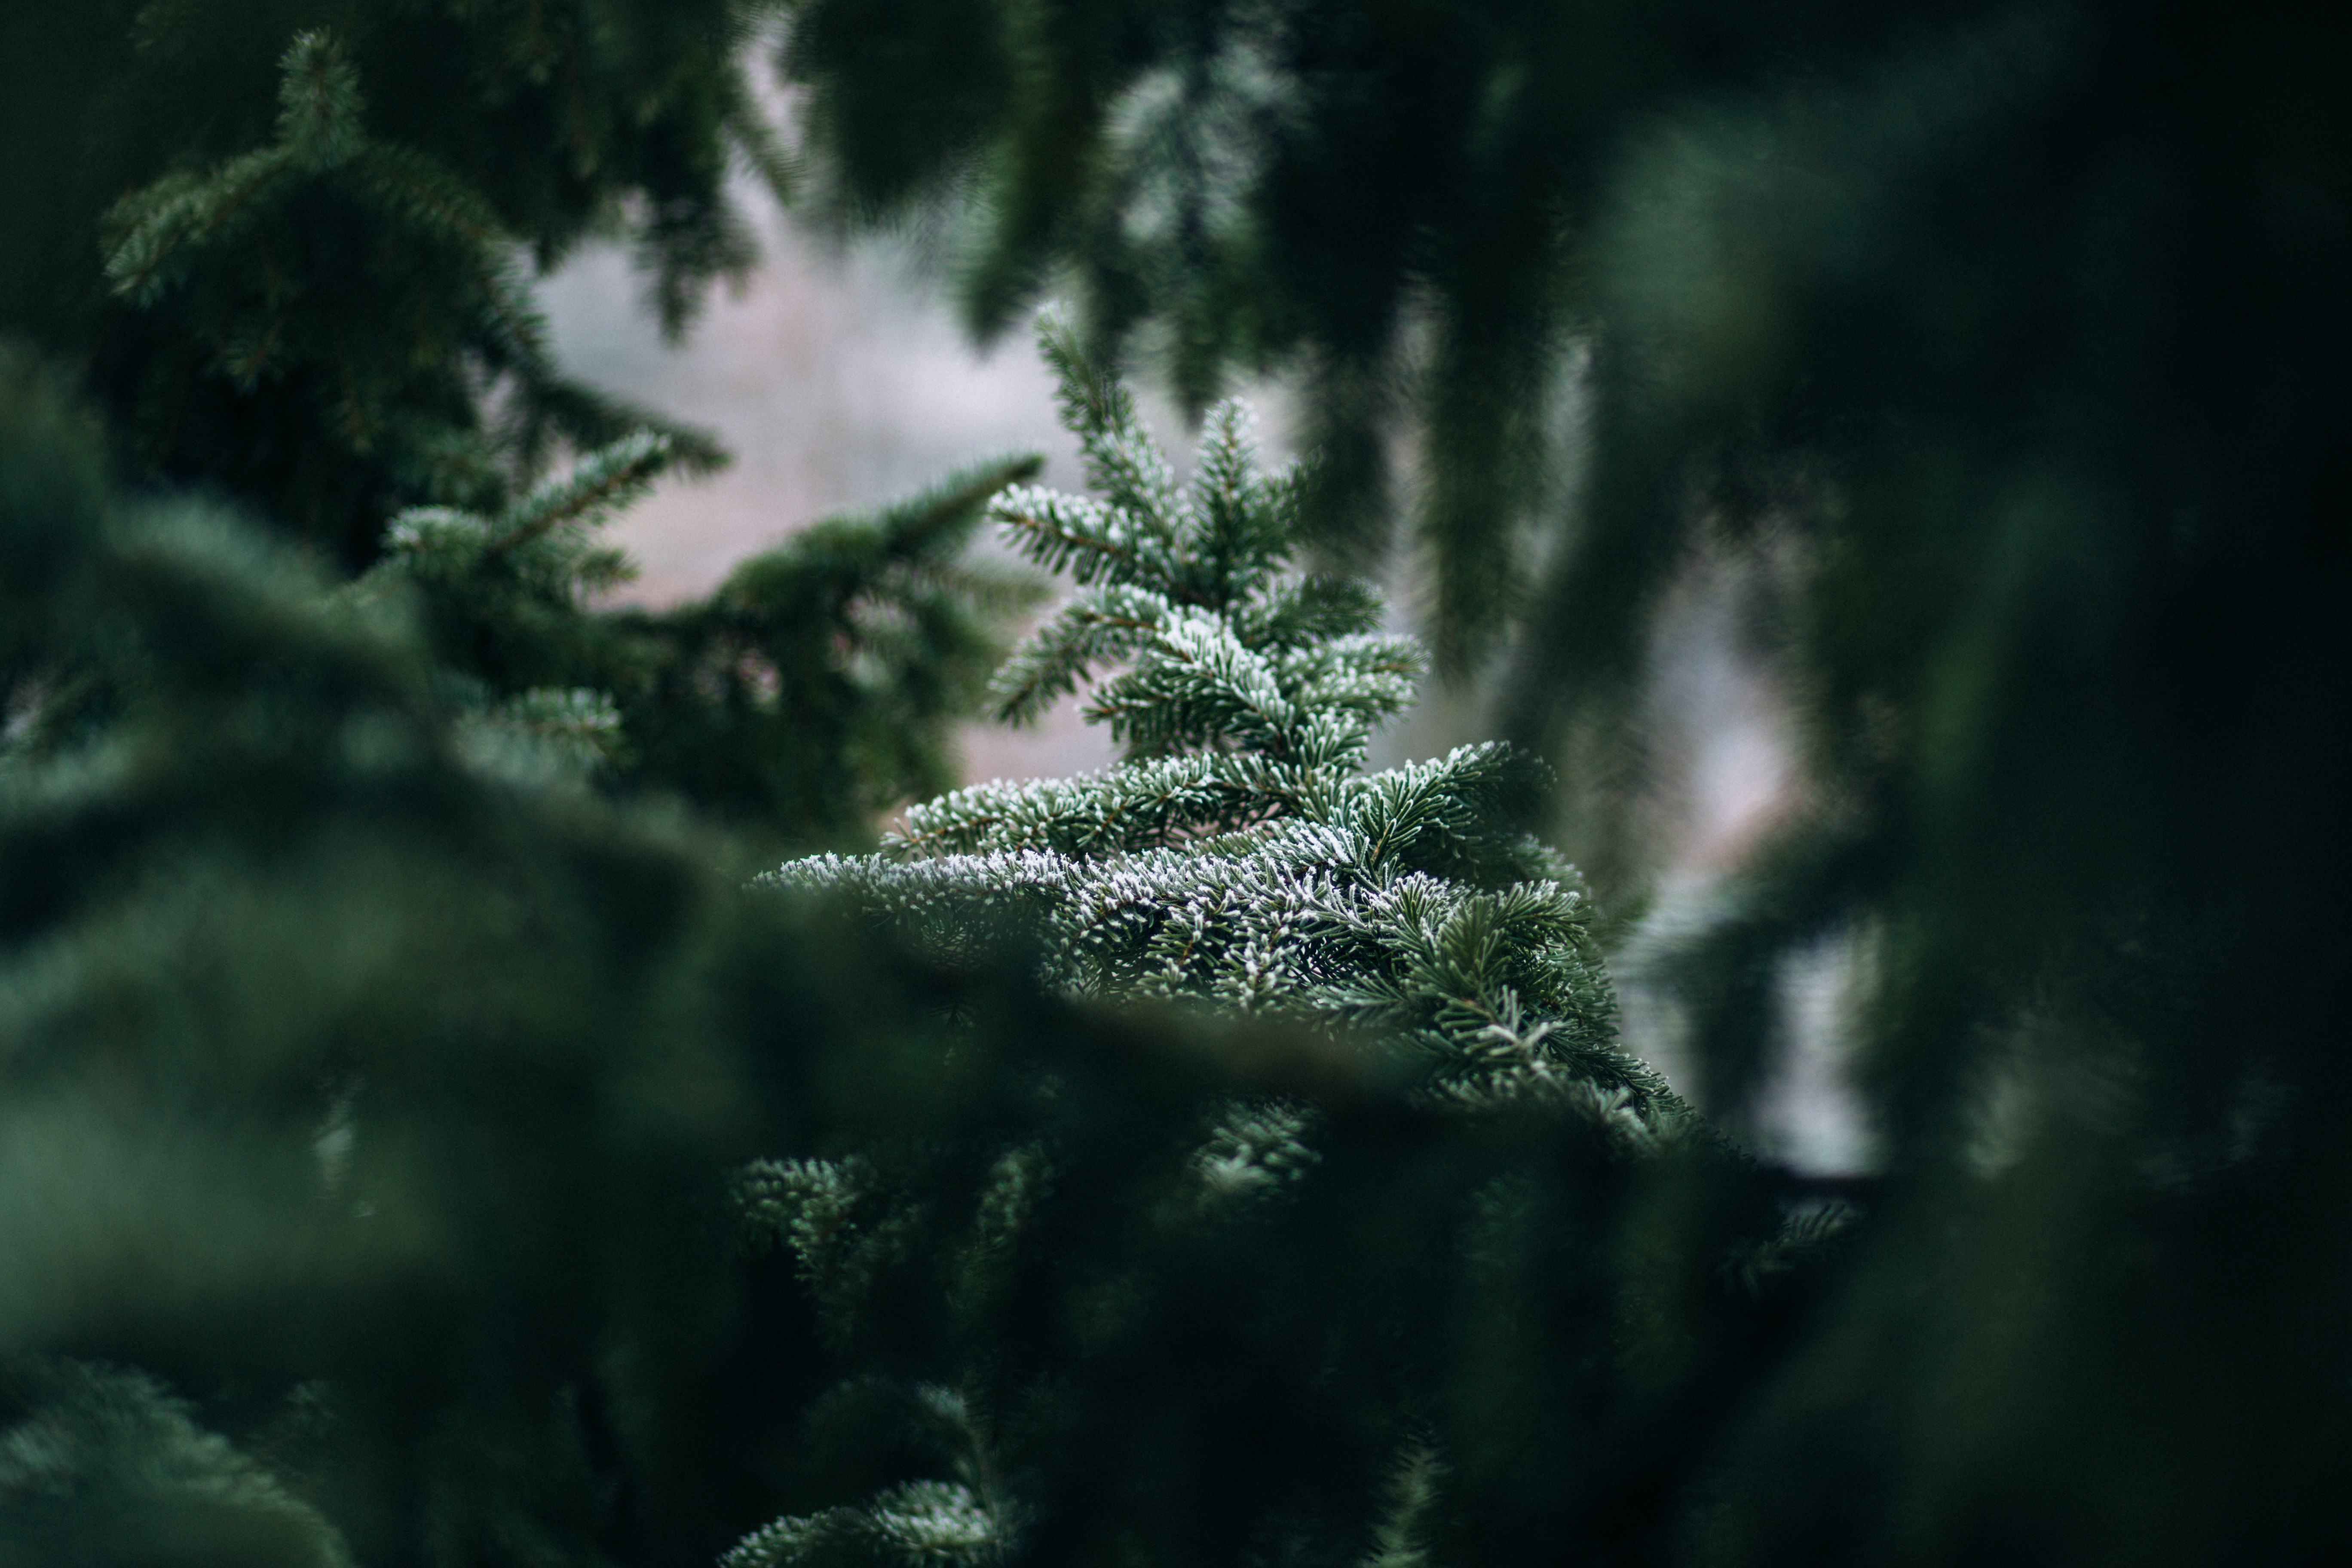
tree, nature, forest, grass, branch, light, plant, sunlight, leaf, flower, pine, green, evergreen, darkness, fir, spruce, habitat, macro photography, atmospheric phenomenon, woody plant, land plant